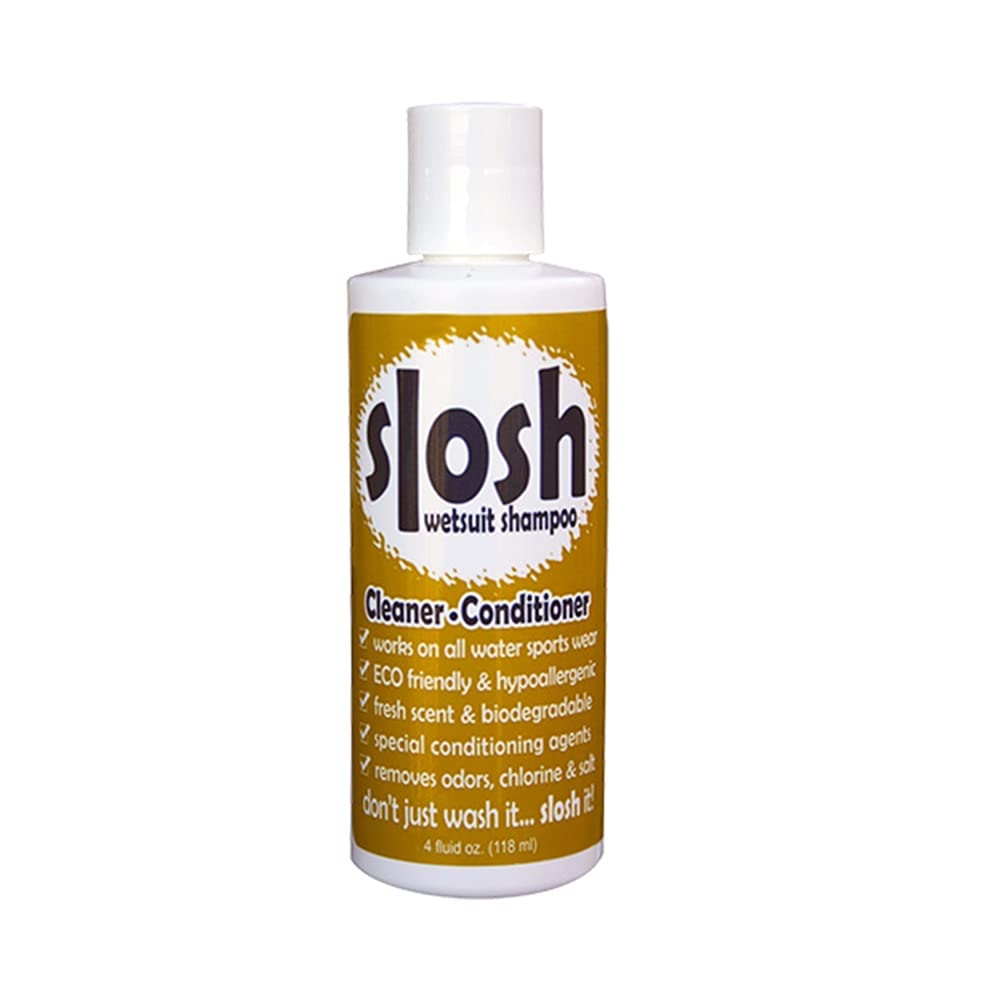
Jaws Slosh (Wetsuit Cleaner) 4 Ounce
Jaws Slosh (Wetsuit Cleaner) 4 Ounce Slosh Wetsuit Shampoo (cleaner/conditioner) is the most unique wetsuit shampoo ever made. Why?.. Because it's so much more than a typical wetsuit cleaner. Slosh contains NO harmful chemicals. It removes salt, chlorine, odors & conditioning agents preserve & extend your equipment's life. Slosh's natural "2 in 1 formula" allows you to clean your equipment & yourself. Use on wet & dry suits, scuba equipment, swim & water ski wear, hiking & marine wear, snow ski wear & more. Available in 4 ounce, 32 ounce & 1 gallon sizes! Don't wash it slosh it. Product Features Naturally green formula Works on all water sports wear Contains NO harmful chemicals Special conditioning agents
Brand: Just Add Water
Category: Sporting Goods > Outdoor Recreation > Boating & Water Sports > Boating & Water Sport Apparel > Wetsuit Pieces